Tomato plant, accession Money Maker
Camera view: vertical (180 deg); turntable rotation: 330 degrees
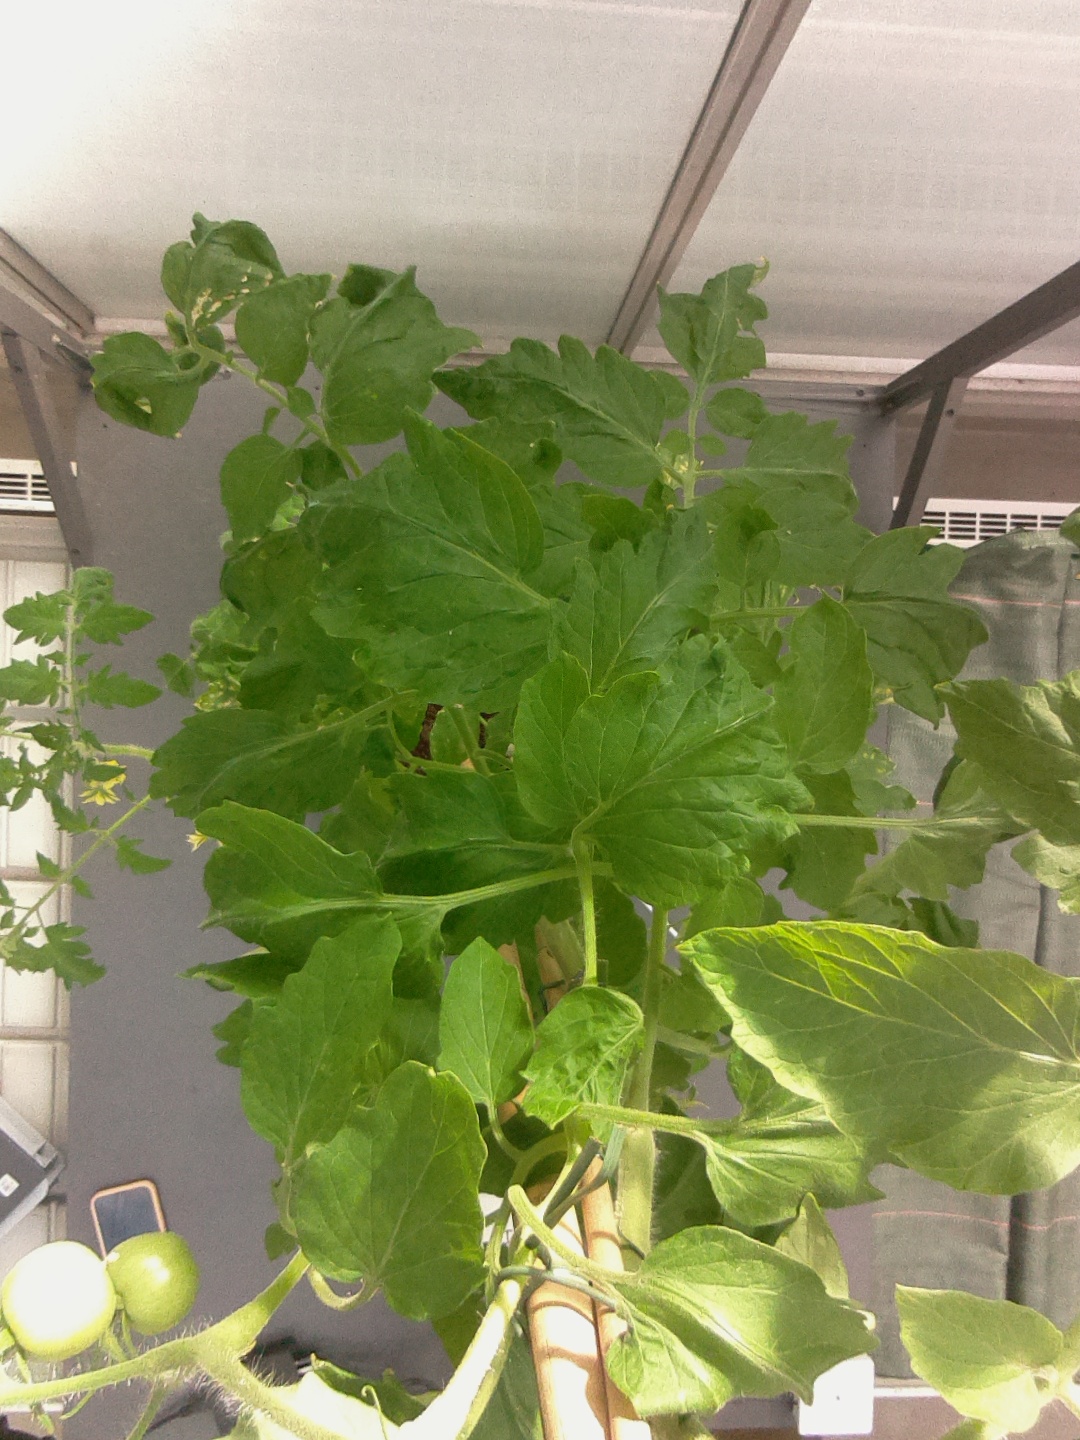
BBCH growth stage 72: 20%-30% of final fruit size